Kousuke Atari

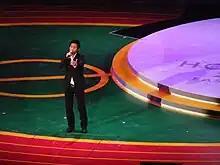

is a Japanese pop singer. He is a self-trained musician, and performs in the shimauta (island-song) style of his hometown.